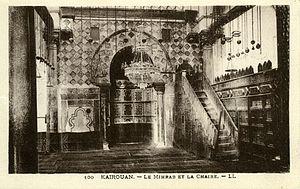
Mihrab, minbar et maqsura (droite) dans la salle de prière de la Grande Mosquée de Kairouan, Tunisie.
Cet article concerne les événements concernant l'architecture qui se sont déroulés durant le IXᵉ siècle :